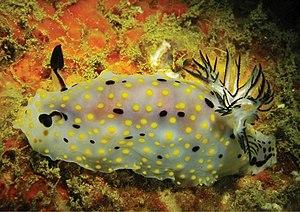
Halgerda punctata est une espèce de nudibranche du genre Halgerda et de la famille des Discodorididae.